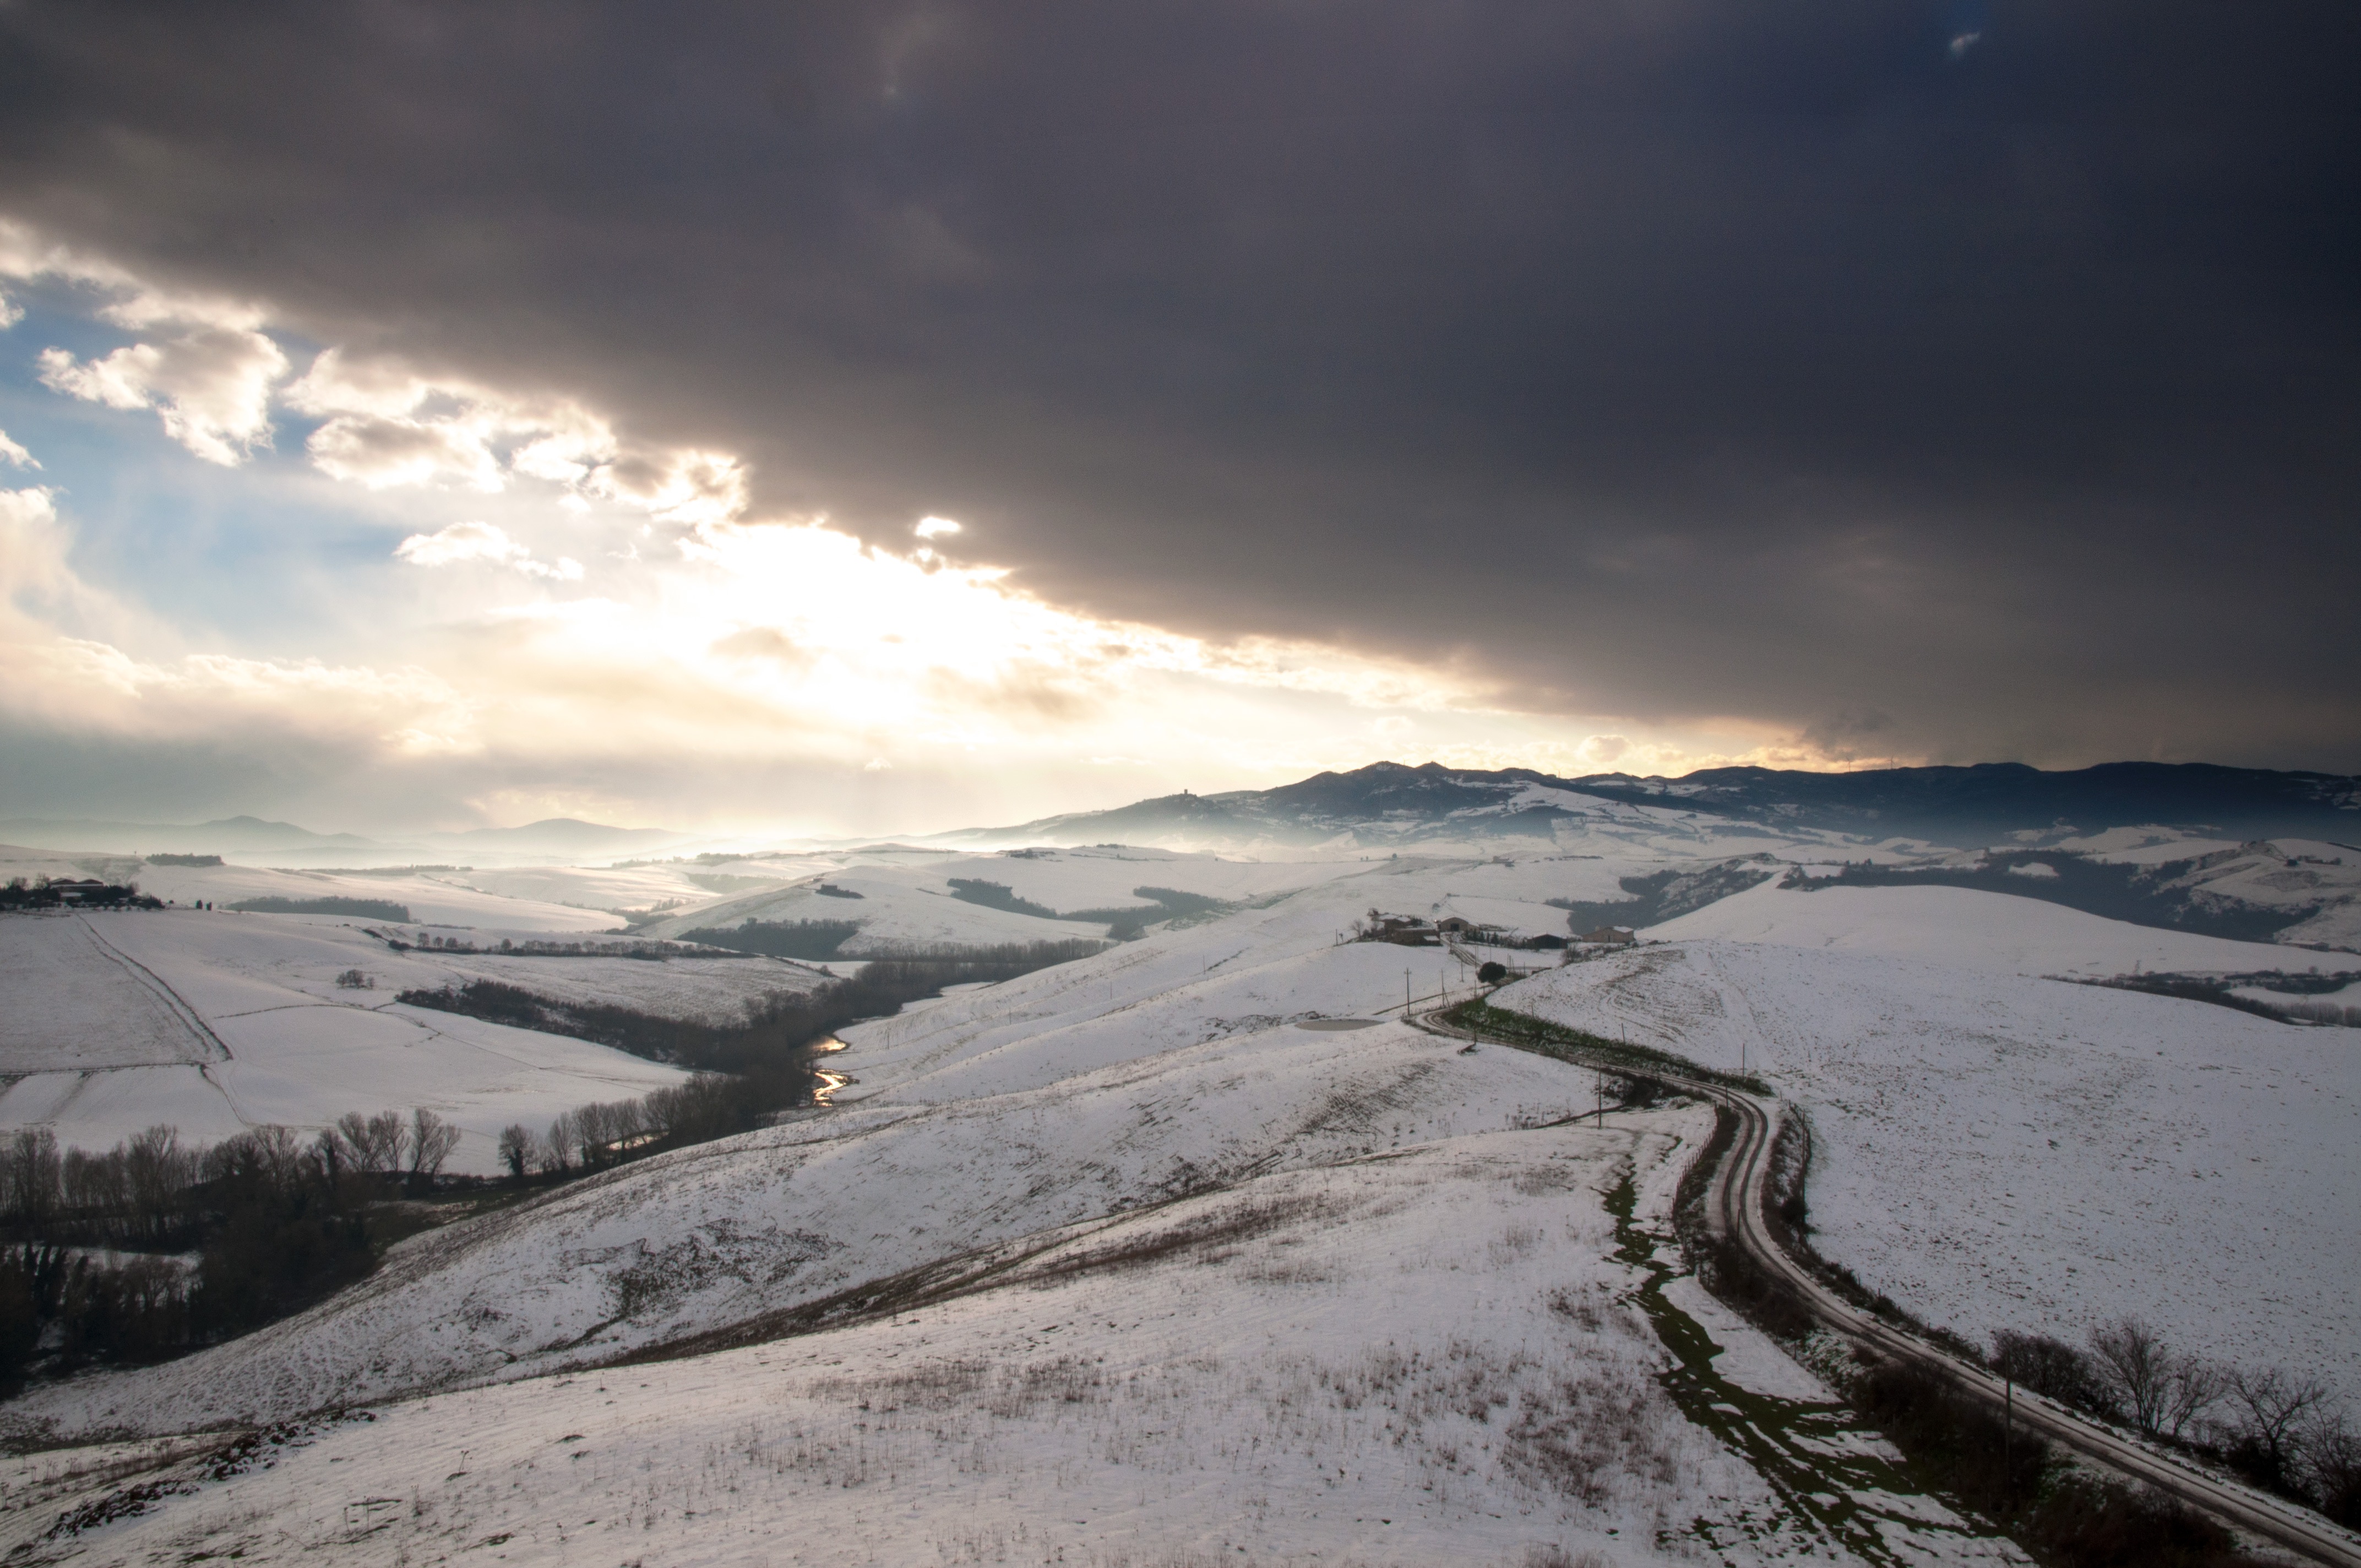
landscape, nature, outdoor, mountain, snow, cold, winter, cloud, sky, white, sunlight, morning, hill, frost, dawn, mountain range, ice, weather, tuscany, season, alps, december, landform, mountainous landforms, geological phenomenon